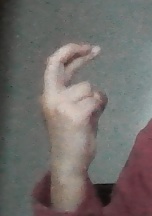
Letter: zay